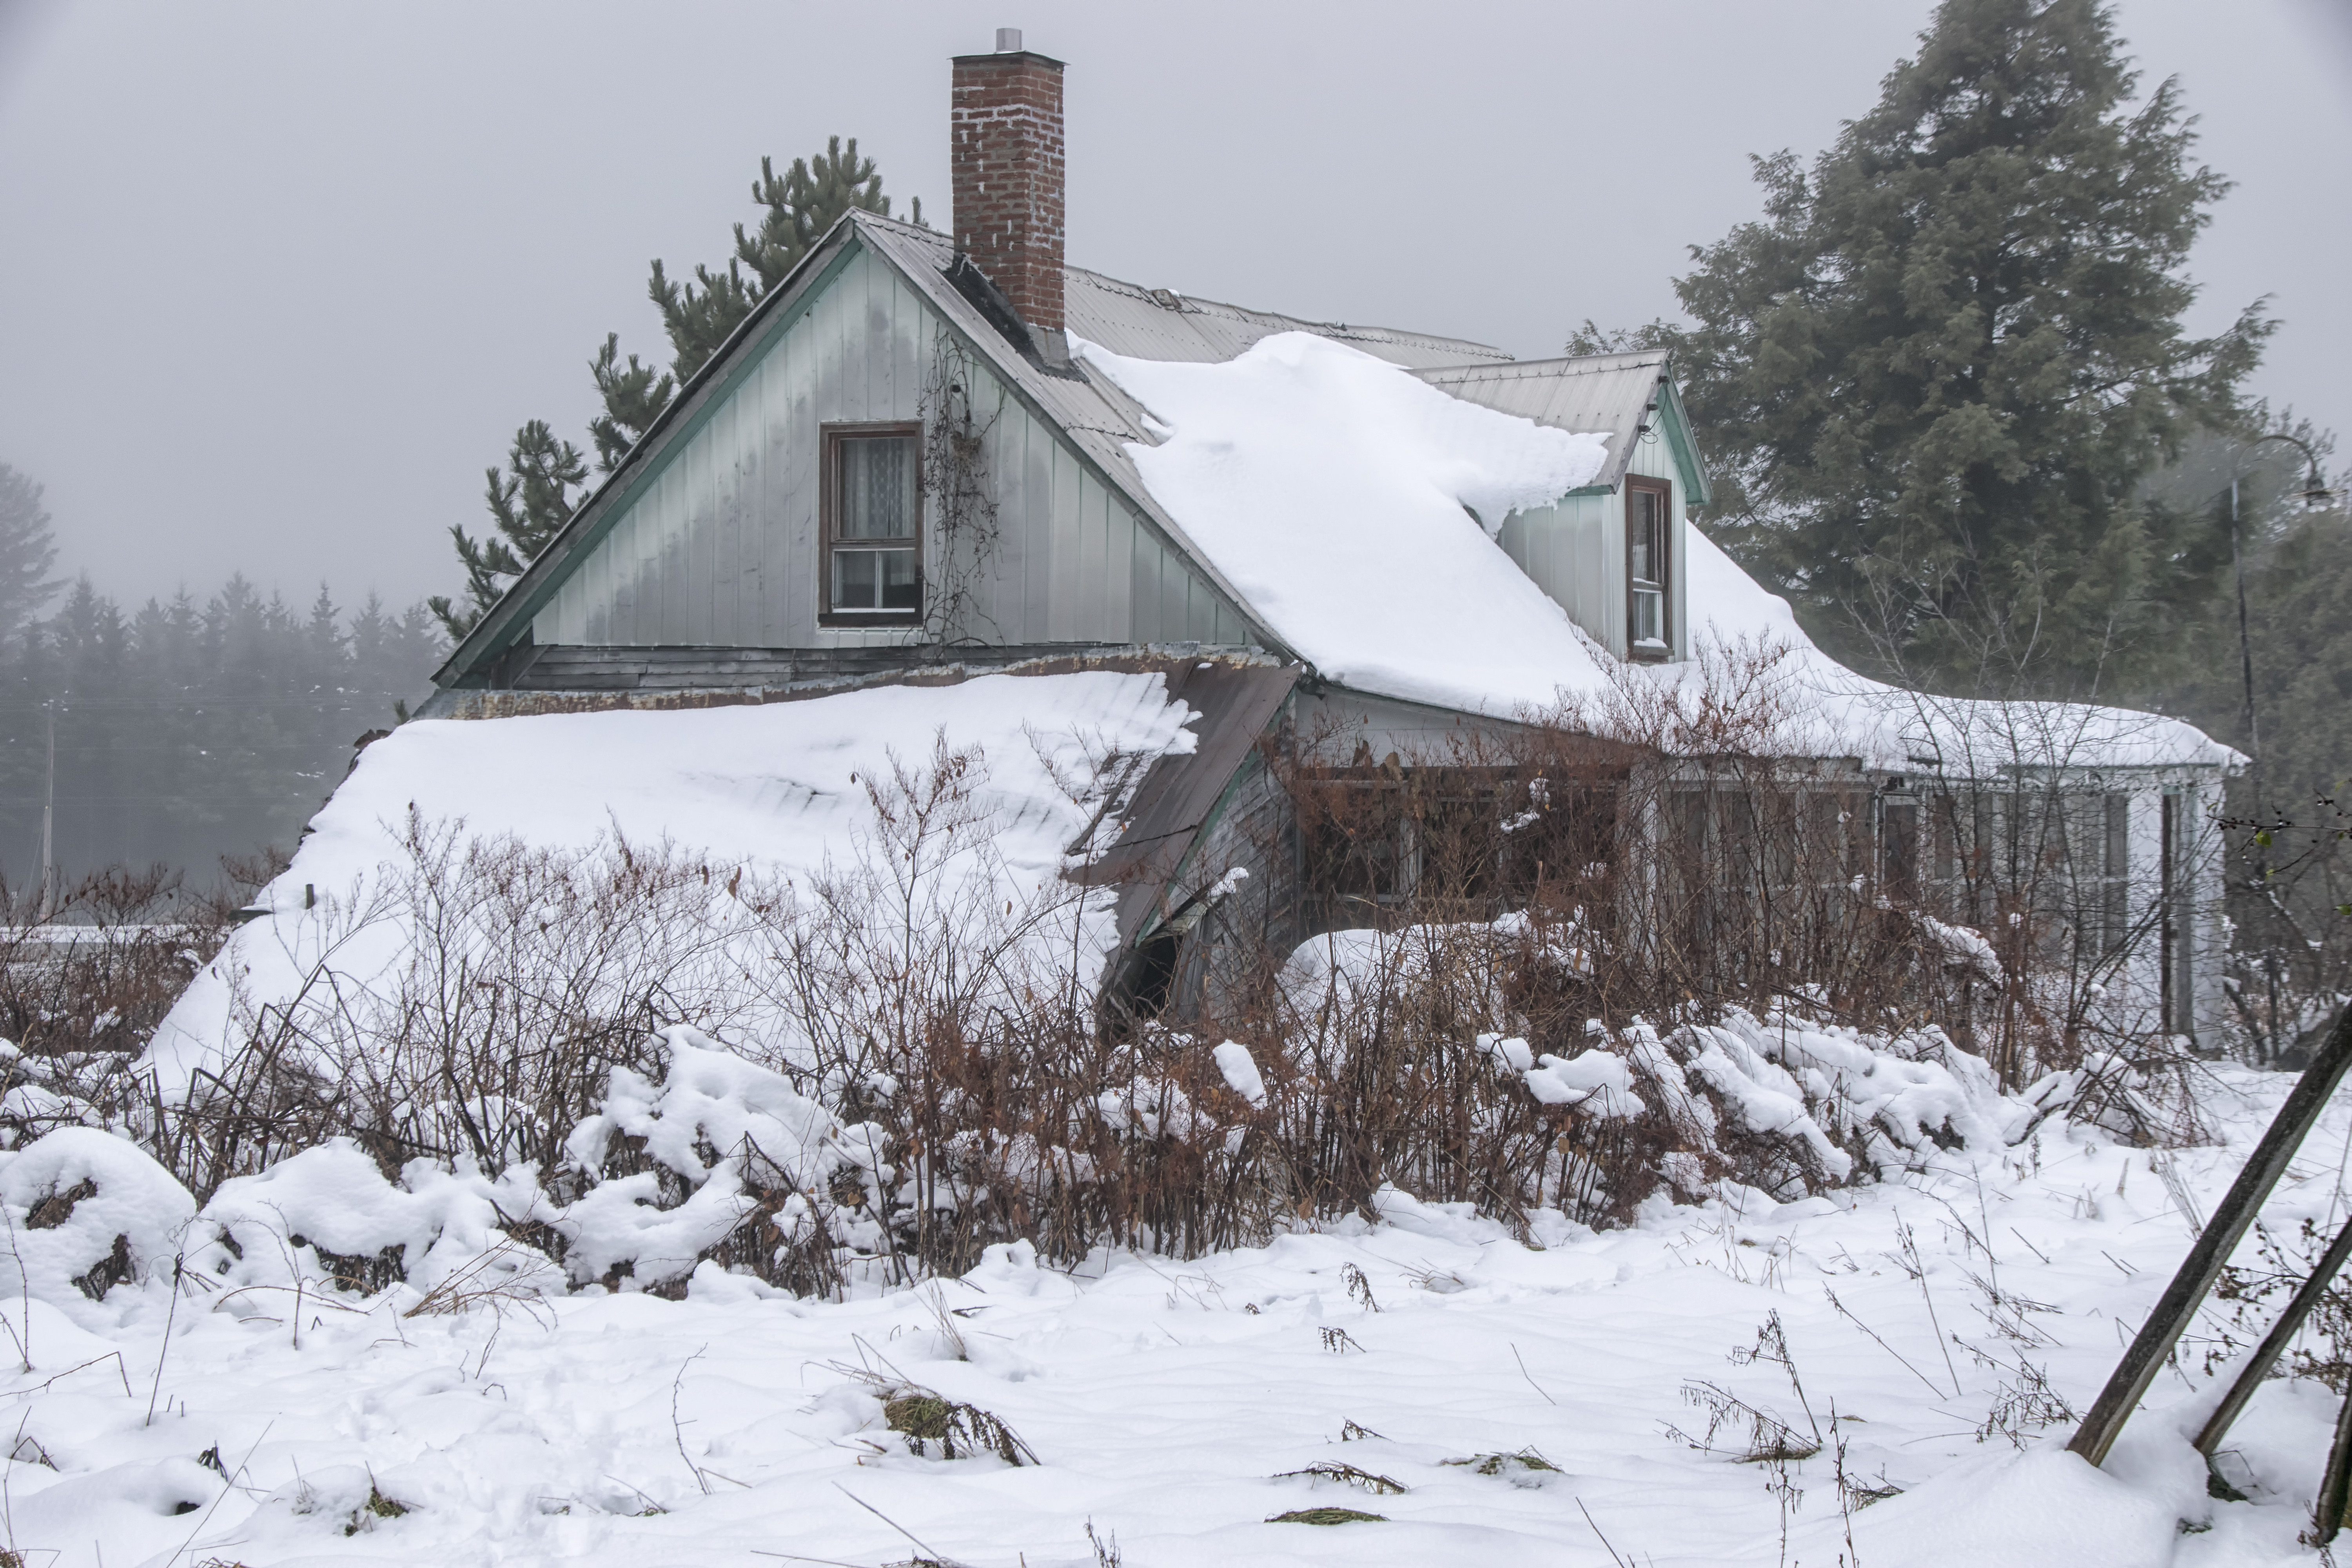
nature, snow, winter, ice, weather, season, canada, blizzard, quebec, sherbrooke, freezing, geological phenomenon, winter storm, sugar house